Sanicula bipinnatifida

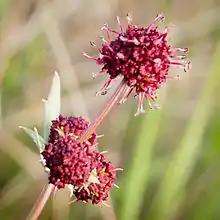
Flower closeup, at Edgewood Preserve in San Mateo County, CA.

It is a perennial herb growing to a maximum height near 60 centimeters from a taproot. It is bright green to dark purple in color. The leaves are borne on long petioles, measuring up to 19 centimeters long with blades divided into several toothed lobes. The inflorescence is made up of one or more heads of bisexual and male-only flowers with tiny, curving, reddish, purple, or yellow petals. The prickly fruits are a few millimeters long.